Éraville

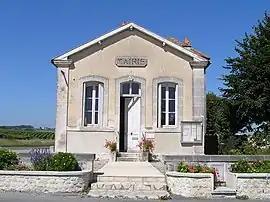
Town hall

Éraville is a former commune in the Charente department in southwestern France. On 1 January 2017, it was merged into the new commune Bellevigne.